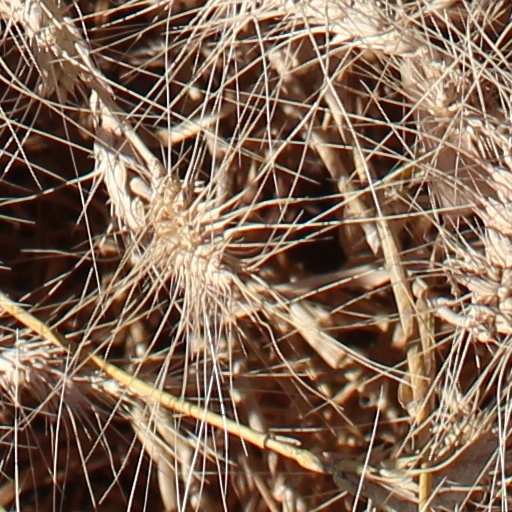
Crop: wheat